Eric Enstrom

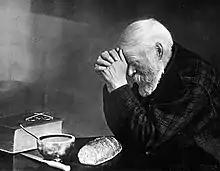
"Grace" by Eric Enstrom

Eric Enstrom (1875 – November 16, 1968) was a Swedish-born American photographer. Born near Mora, Sweden, he became famous for his 1918 photograph of Charles Wilden in Bovey, Minnesota. The photo is now known as "Grace" and depicts Wilden saying a prayer over a simple meal. In 2002, "Grace" was designated the state photograph of Minnesota.